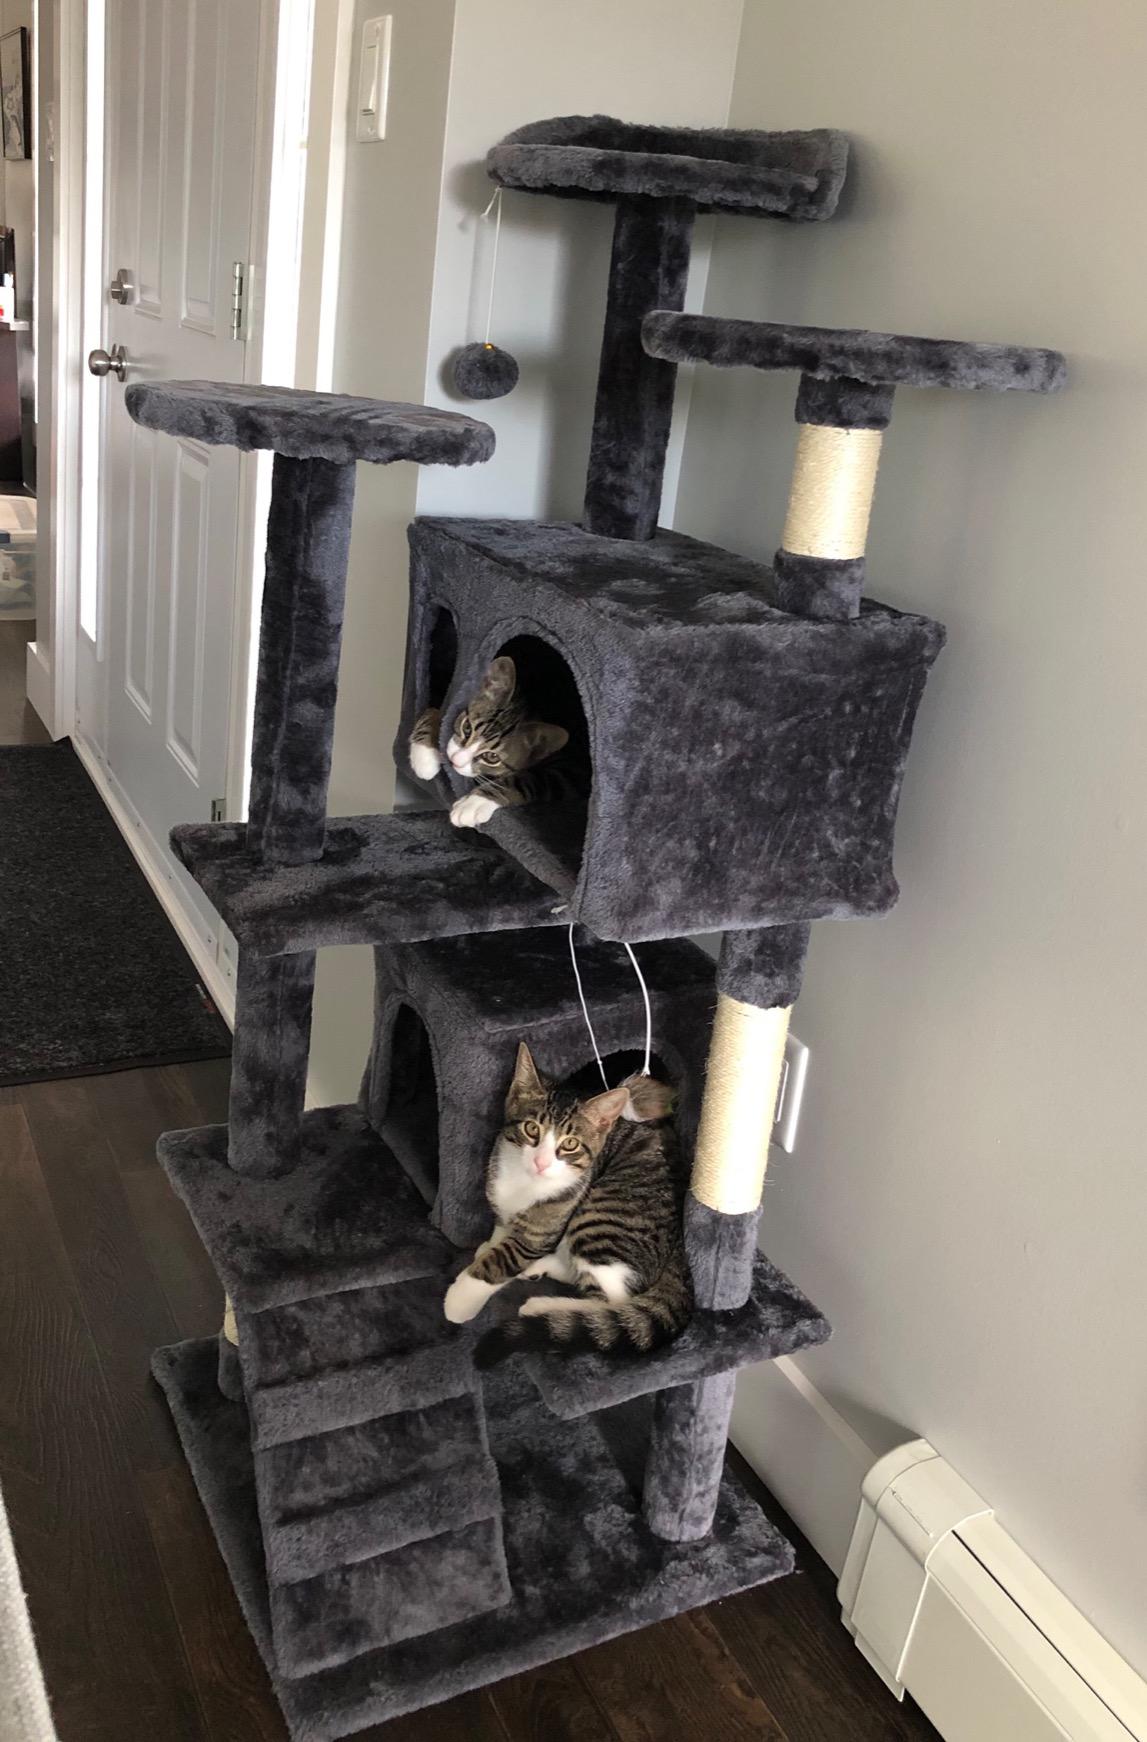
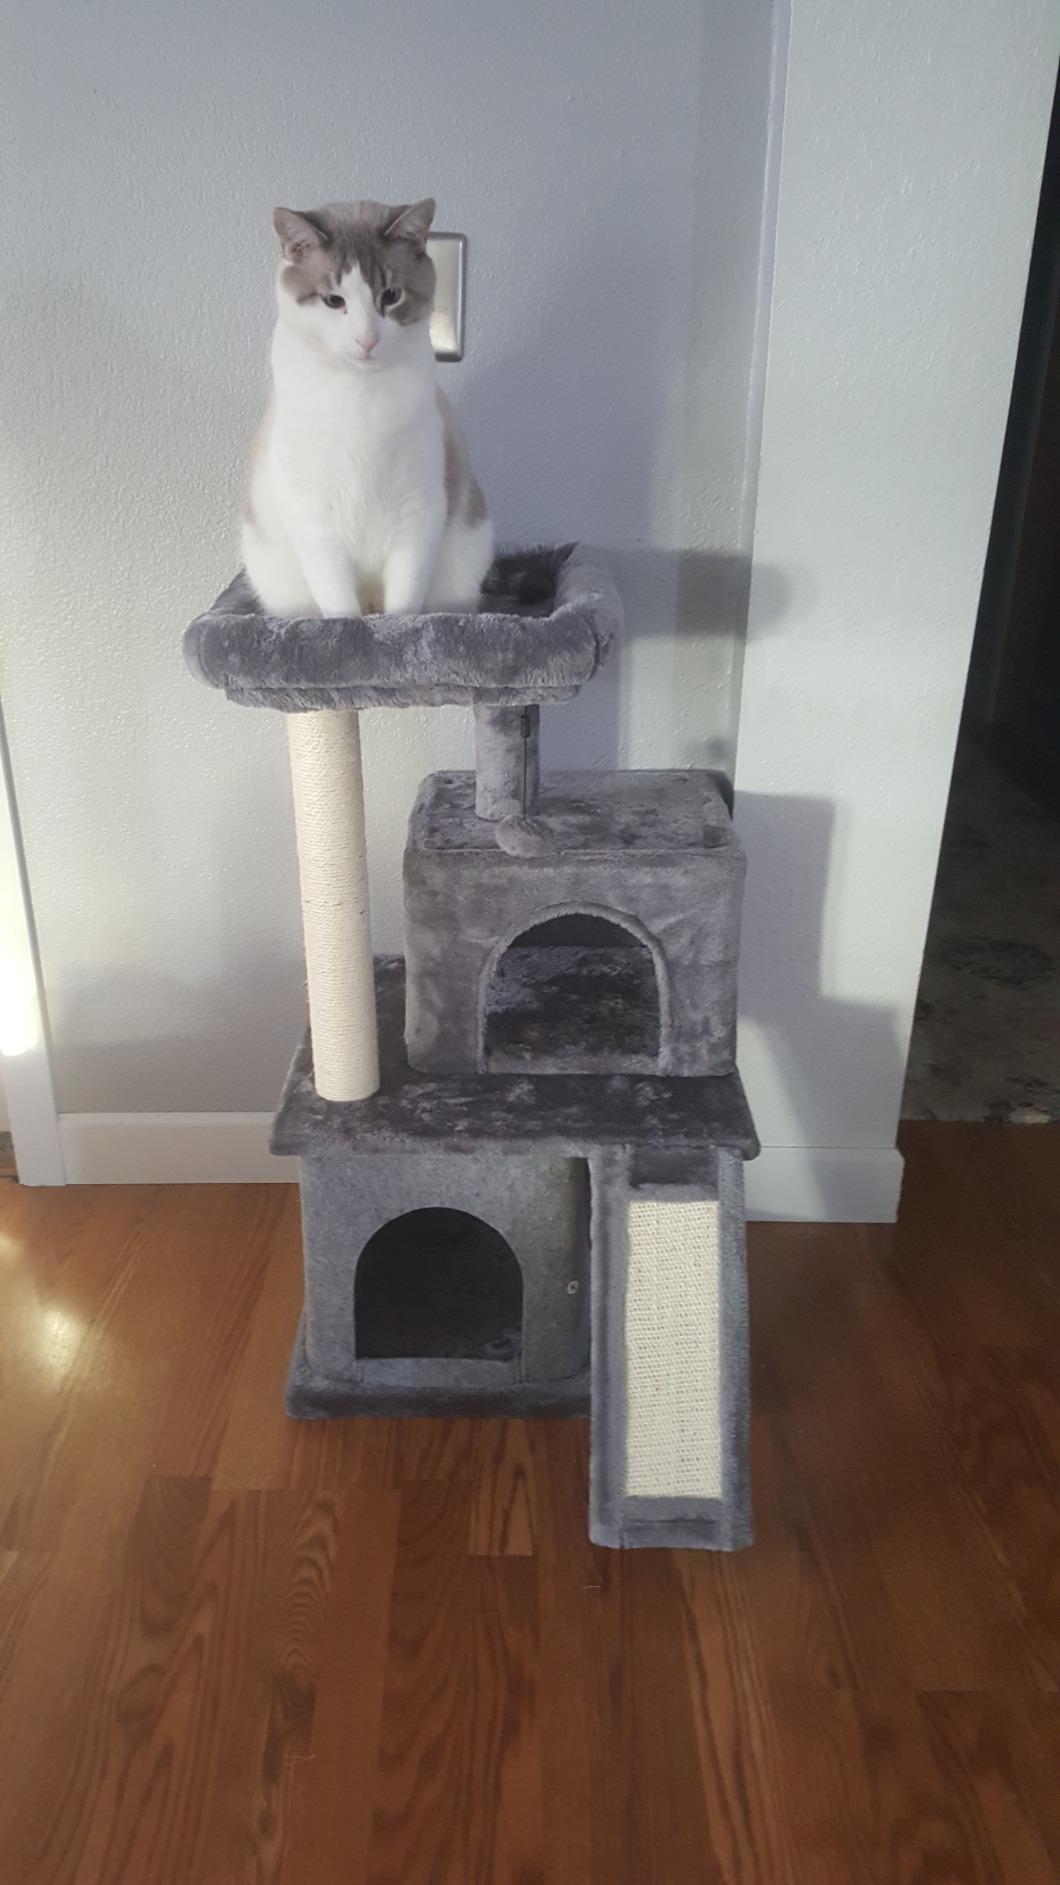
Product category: items_cat tree
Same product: no